Armenian national movement

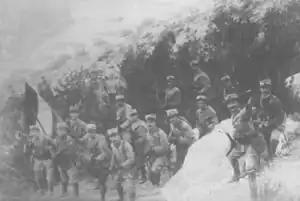
French Armenian Legion and Franco-Turkish War

In January 1920, Turkish National Movement sent forces to Marash, where the Battle of Marash ensued against the French Armenian Legion. The battle resulted in the massacres of 5,000 – 12,000 Armenians, spelling the end of the remaining Armenian population in the region.